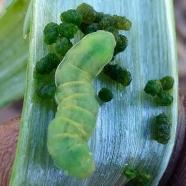
Crop: Onion
Condition: caterpillar-p